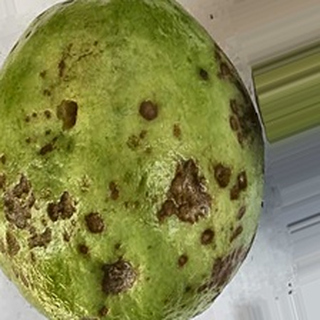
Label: guava_anthracnose